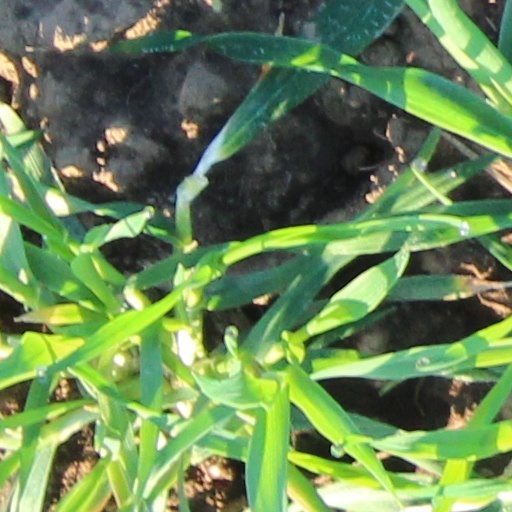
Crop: wheat